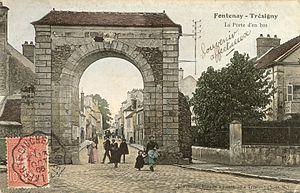
Fontenay-Trésigny La Porte d'en bas en 1906
Fontenay-Trésigny est une commune française située dans le département de Seine-et-Marne, en région Île-de-France.